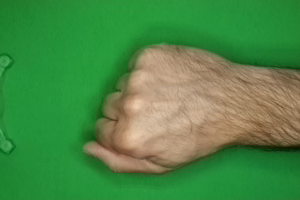
Label: rock